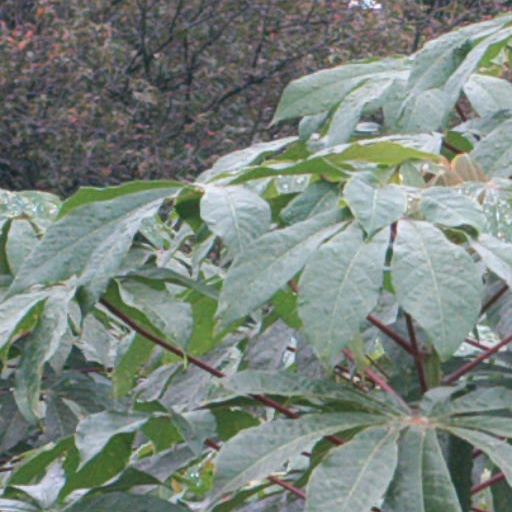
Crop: cassava